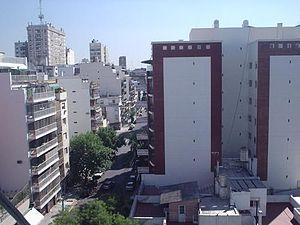
Villa Crespo est un quartier de la ville de Buenos Aires, capitale de la République argentine. Il est situé au centre-nord de la ville, limité par les quartiers Chacarita au nord-ouest, Palermo au nord-est, Almagro au sud-est, Caballito au sud et La Paternal à l’ouest.